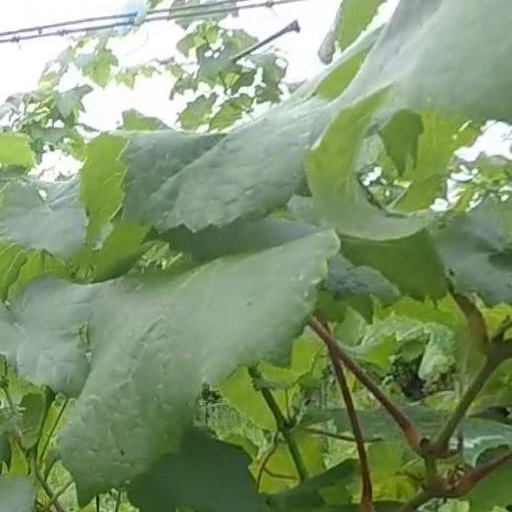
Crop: grape